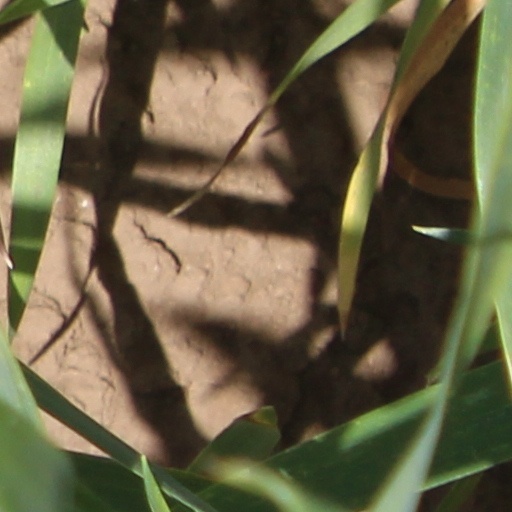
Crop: wheat